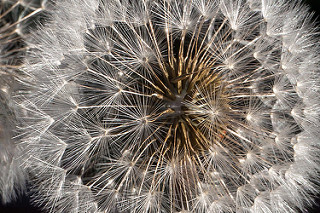
Flower: dandelion